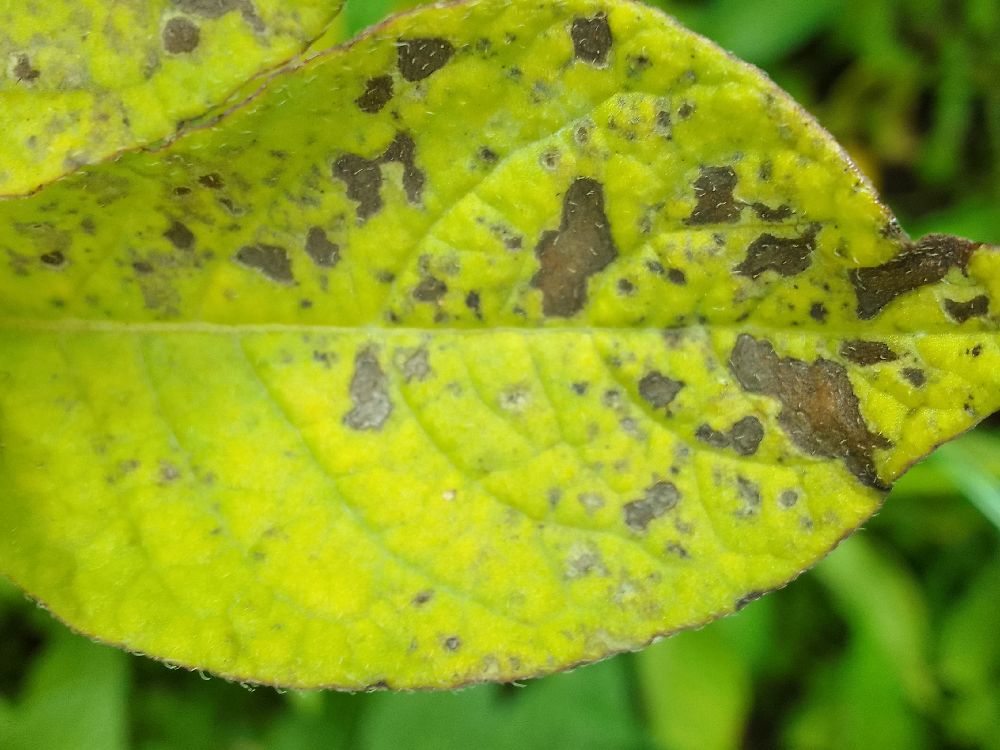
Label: Early blight